Netherlands–New Zealand relations

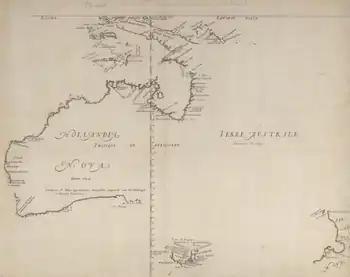
An early map of Australasia during the Golden Age of Dutch exploration and discovery. Based on a chart by Joan Blaeu,

Historically there has been a strong link between New Zealand and the Netherlands. In December 1642, Dutch explorer Abel Tasman became the first European to sight New Zealand. He arrived in his ships "Heemskerck" and "Zeehaen" and anchored at the northern end of the South Island in Golden Bay (he named it Murderers' Bay). Tasman named it "Staten Land" "in honour of the States General" (Dutch parliament). He wrote, "it is possible that this land joins to the Staten Land but it is uncertain", referring to a landmass of the same name at the southern tip of South America, discovered by Jacob Le Maire in 1616. He also named Cape Maria van Diemen and the Three Kings Islands. Mount Tasman, Abel Tasman National Park, the Tasman Glacier and the Tasman Region are named after him. In a hostile encounter, four crew members were killed and at least one Māori was hit by canister shot. Tasman sketched sections of the two main islands' west coasts and left and there was no further contact between the Netherlands and New Zealand for more than a hundred years. In 1645, Dutch cartographers renamed the land "Nova Zeelandia" after the Dutch province of Zeeland. British explorer James Cook subsequently anglicised the name to New Zealand. Once New Zealand was established as a state in 1840 relations have been good.